Campeche (city)

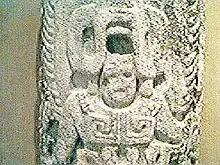
Maya stele at the Soledad Museum.

Essentially composed of three pieces, the upper part has its origin in the huipil or mestizo hipil, it differs in that it is embroidered in black and with motifs inspired by the flowers of onion and pumpkin. The suit complements an overflow of Santa Maria; The skirt is of Spanish origin and reaches the ankles is made of calico or zaraza, fine printed taffeta or Spanish brocade.